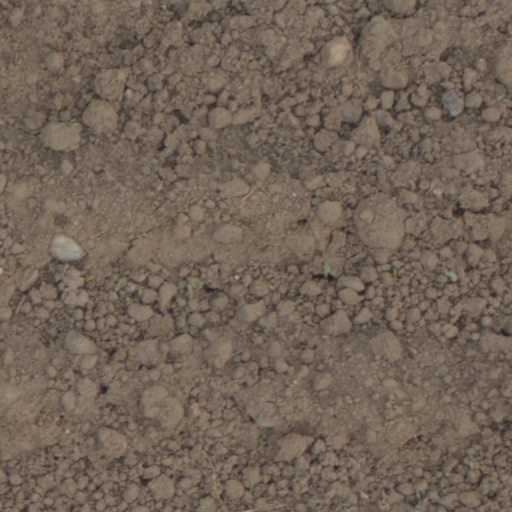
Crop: wheat